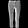
Label: Trouser